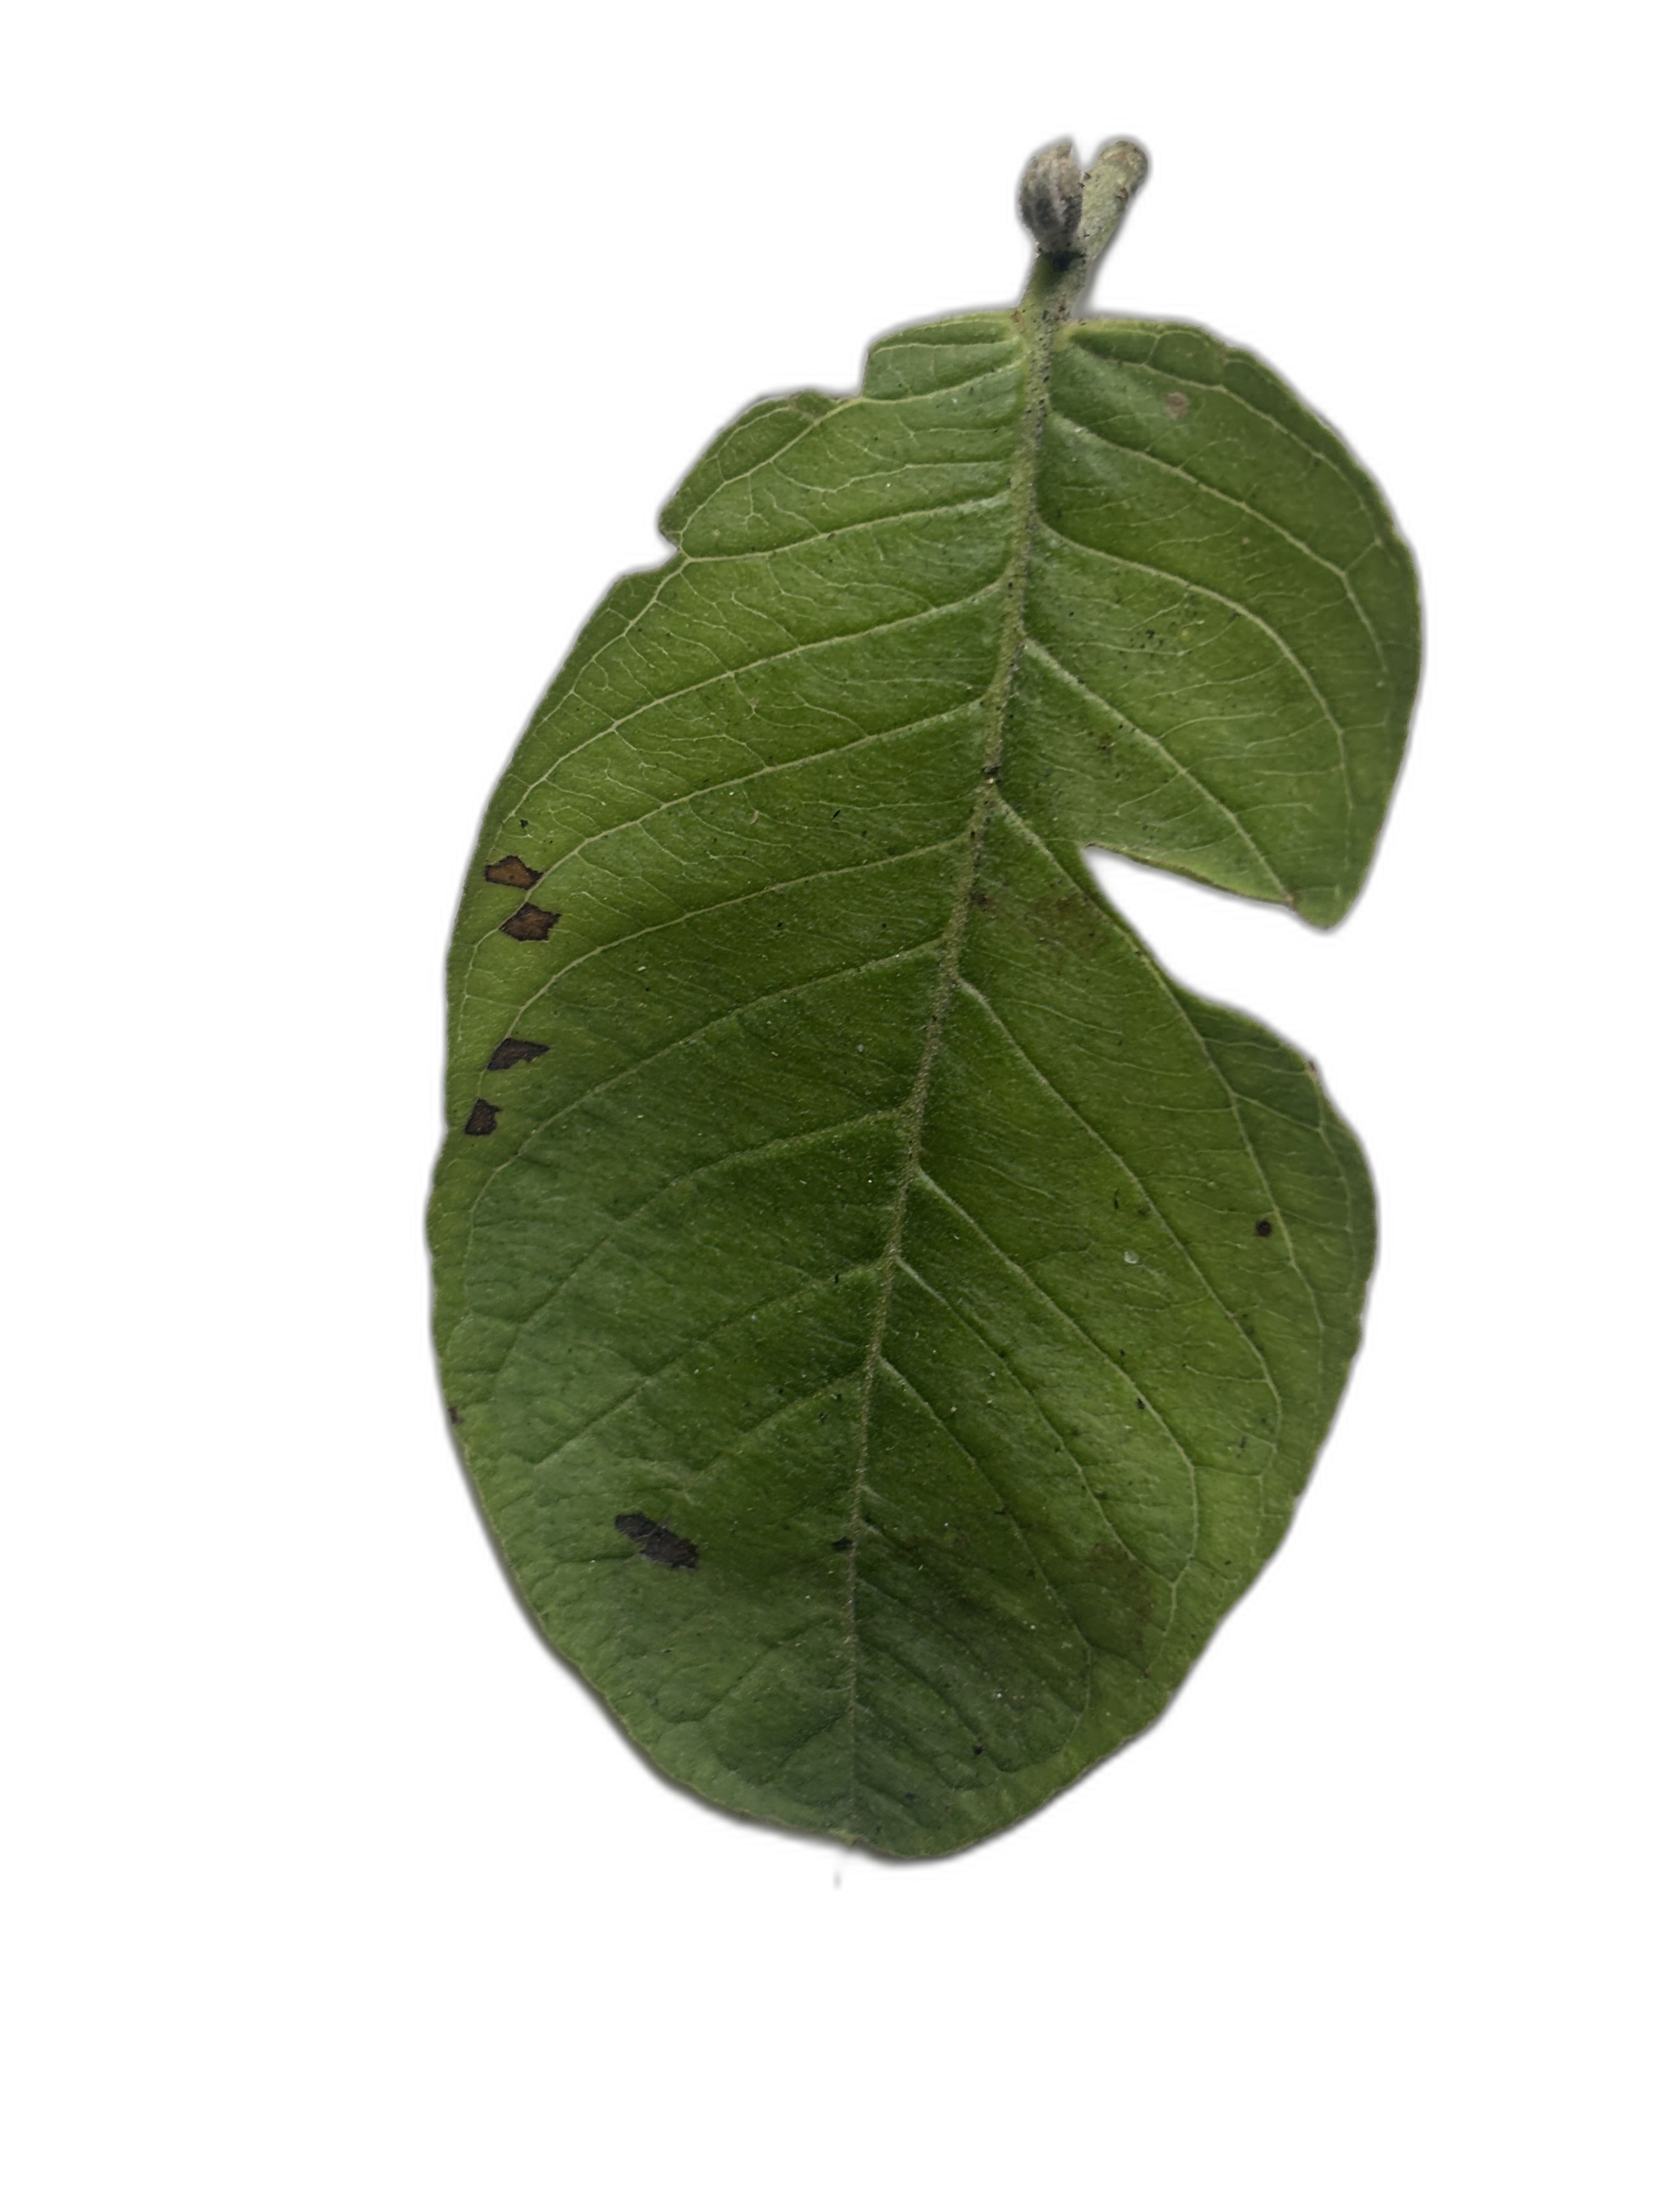
Plant part: leaf
Disease: Dot